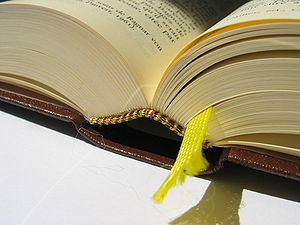
Bogmærke
bogmærke
Et bogmærke er noget, der markerer en side i en tekst, hvad enten den er trykt eller digital.